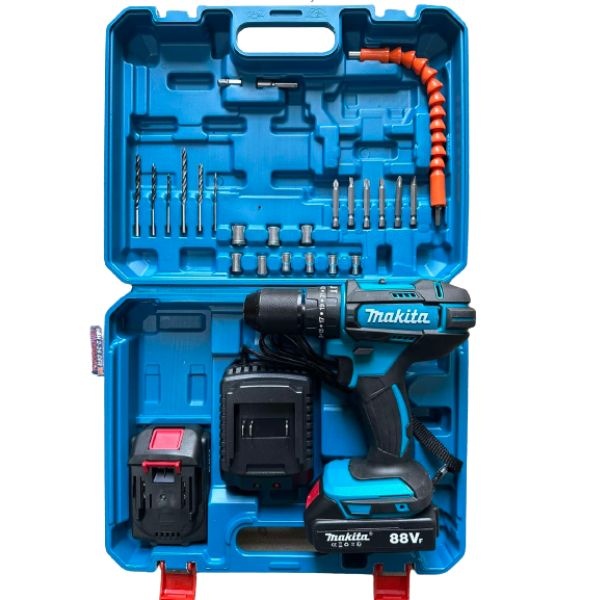
Makita Aku šrafilica i bušilica 88V
Brand: kraba.online
Dve litijumske baterije Set bitova i burgija Punjač za baterije Integrisano Led svetlo Dve brzine Levi i desni smer
Category: Hardware > Tools > Drills > Handheld Power Drills > Rotary Drills